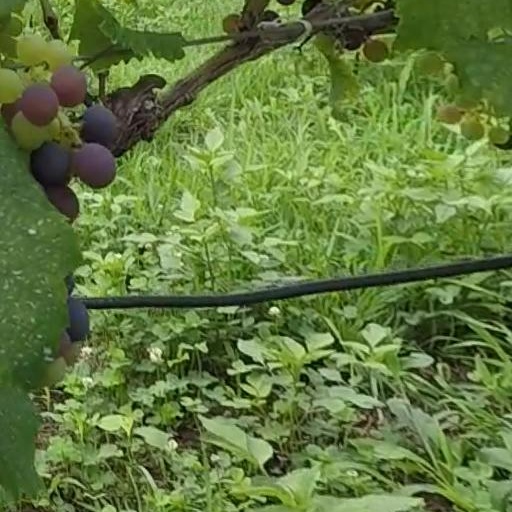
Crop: grape